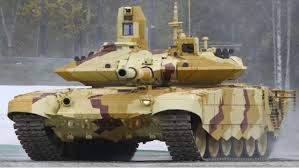
Label: Tank